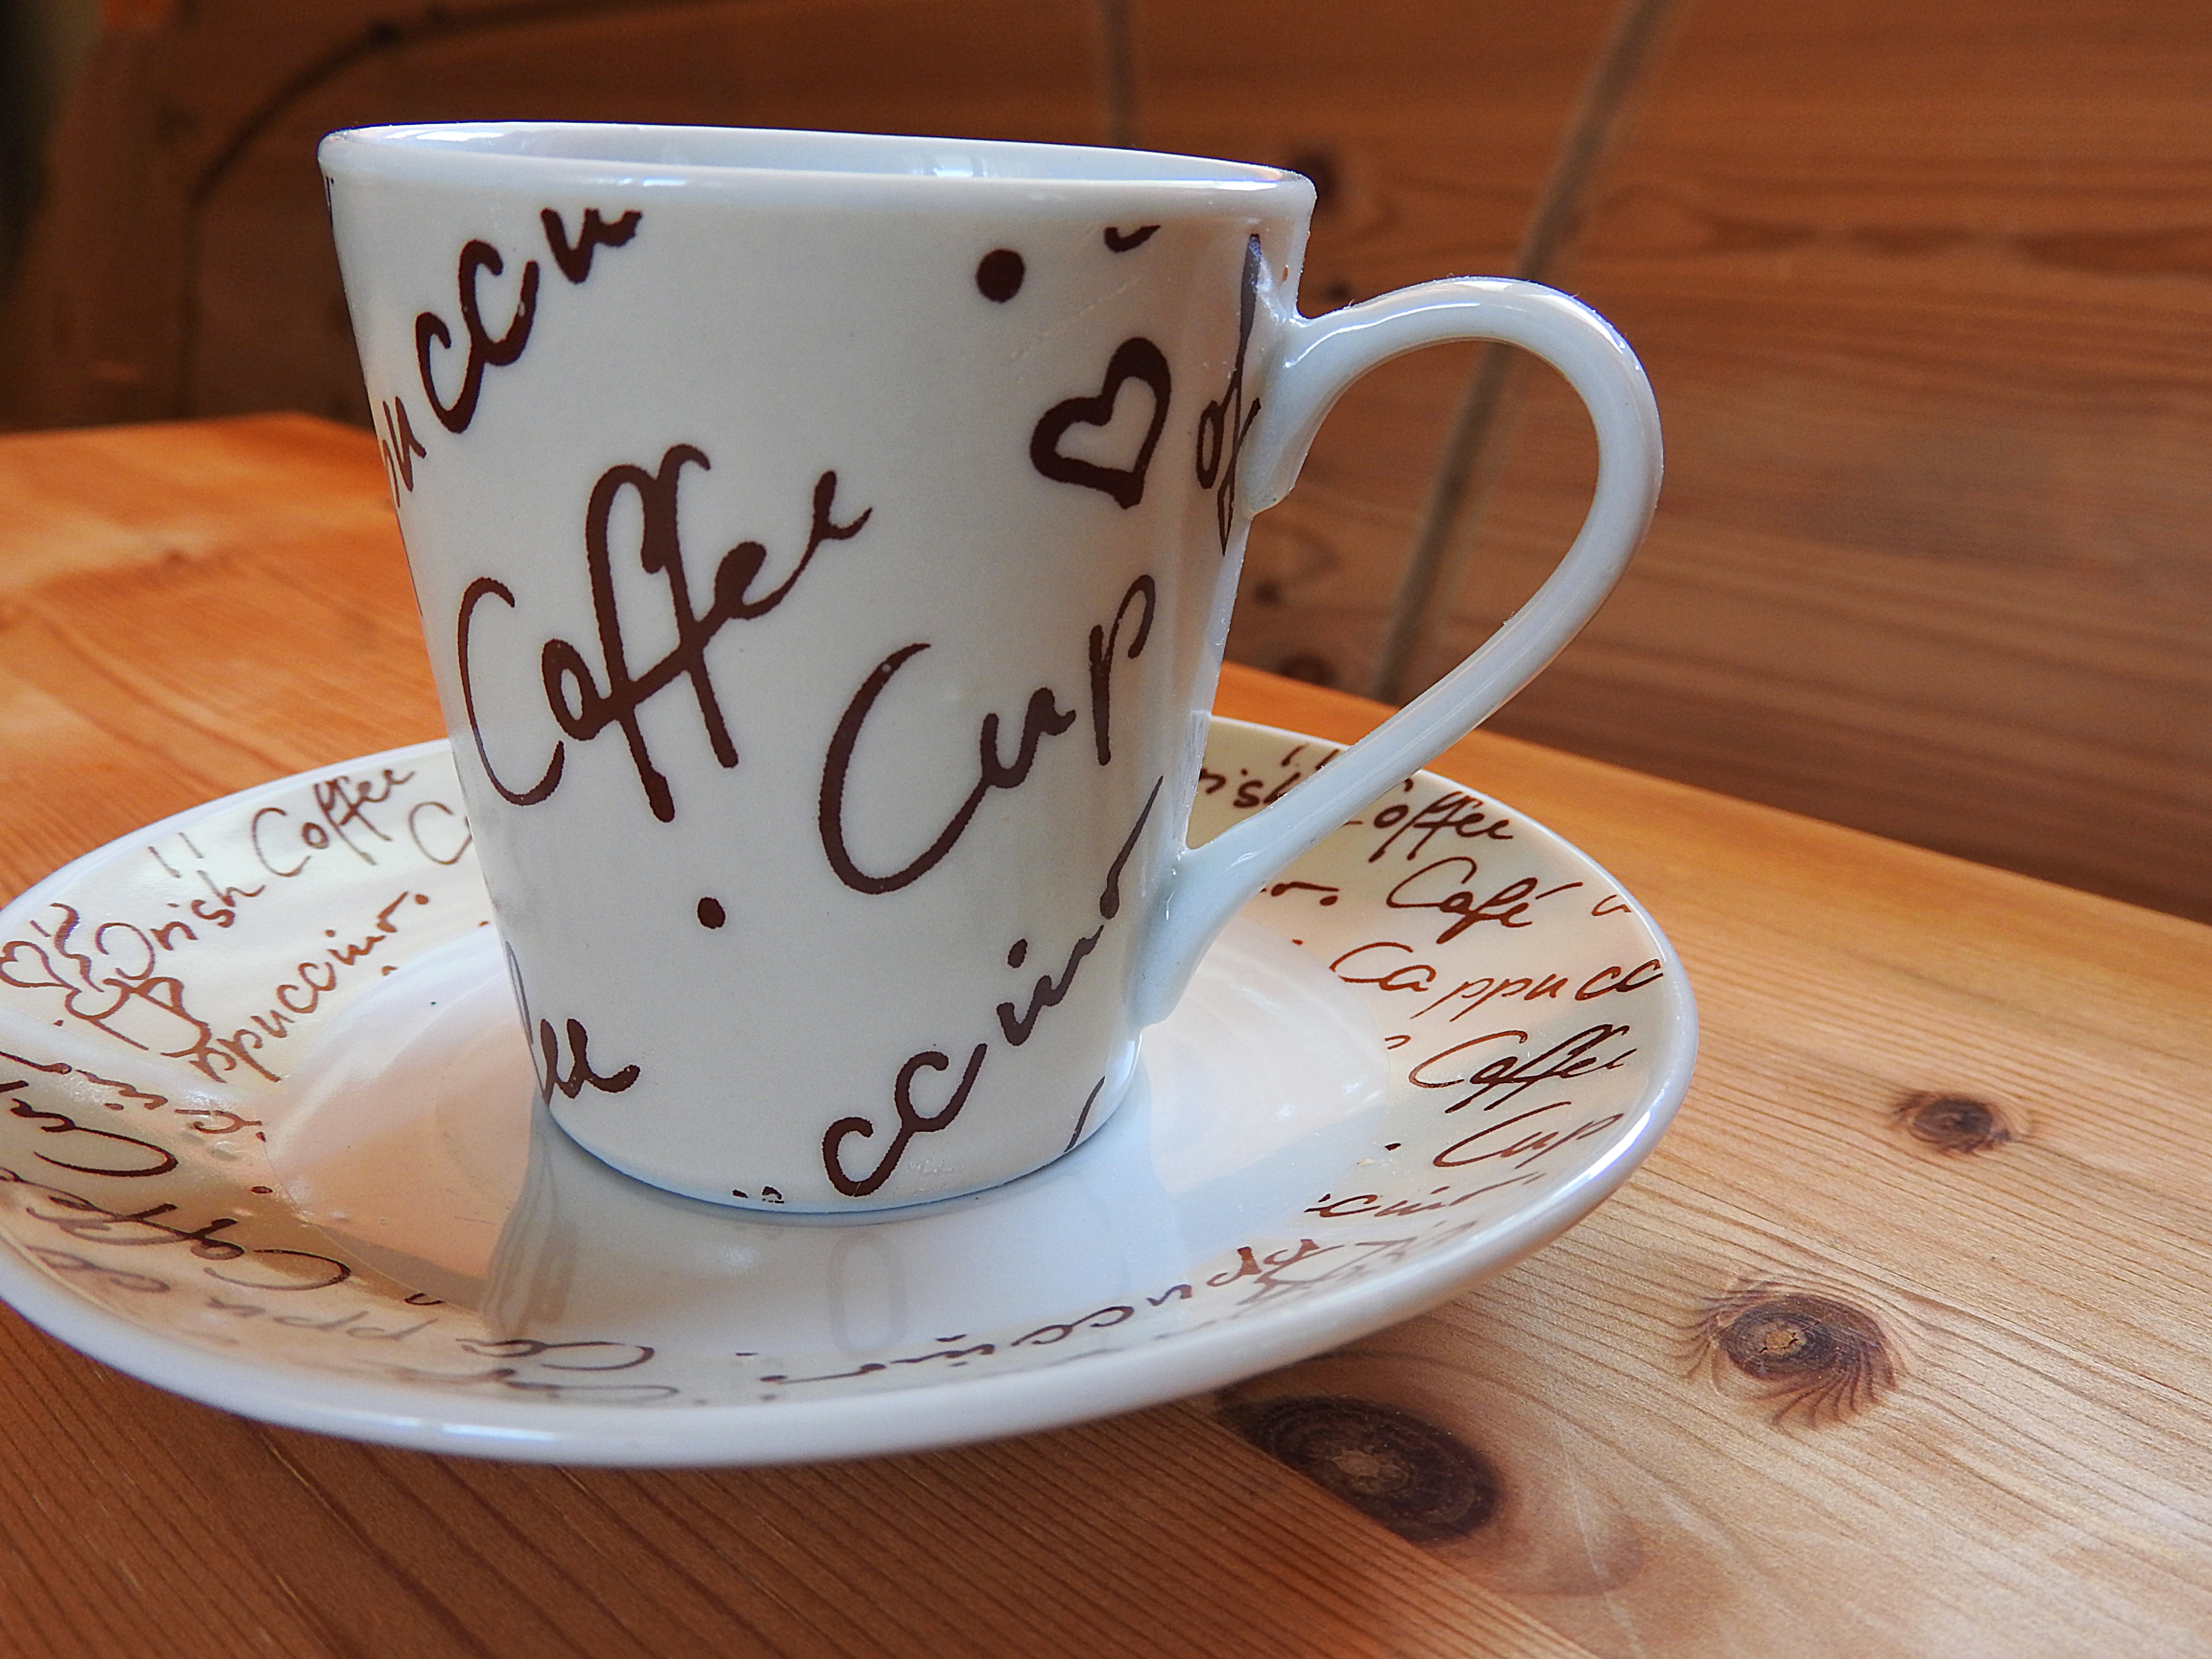
coffee cup, cup, drink, coffee, saucer, caffeine, drinkware, ceramic, porcelain, espresso